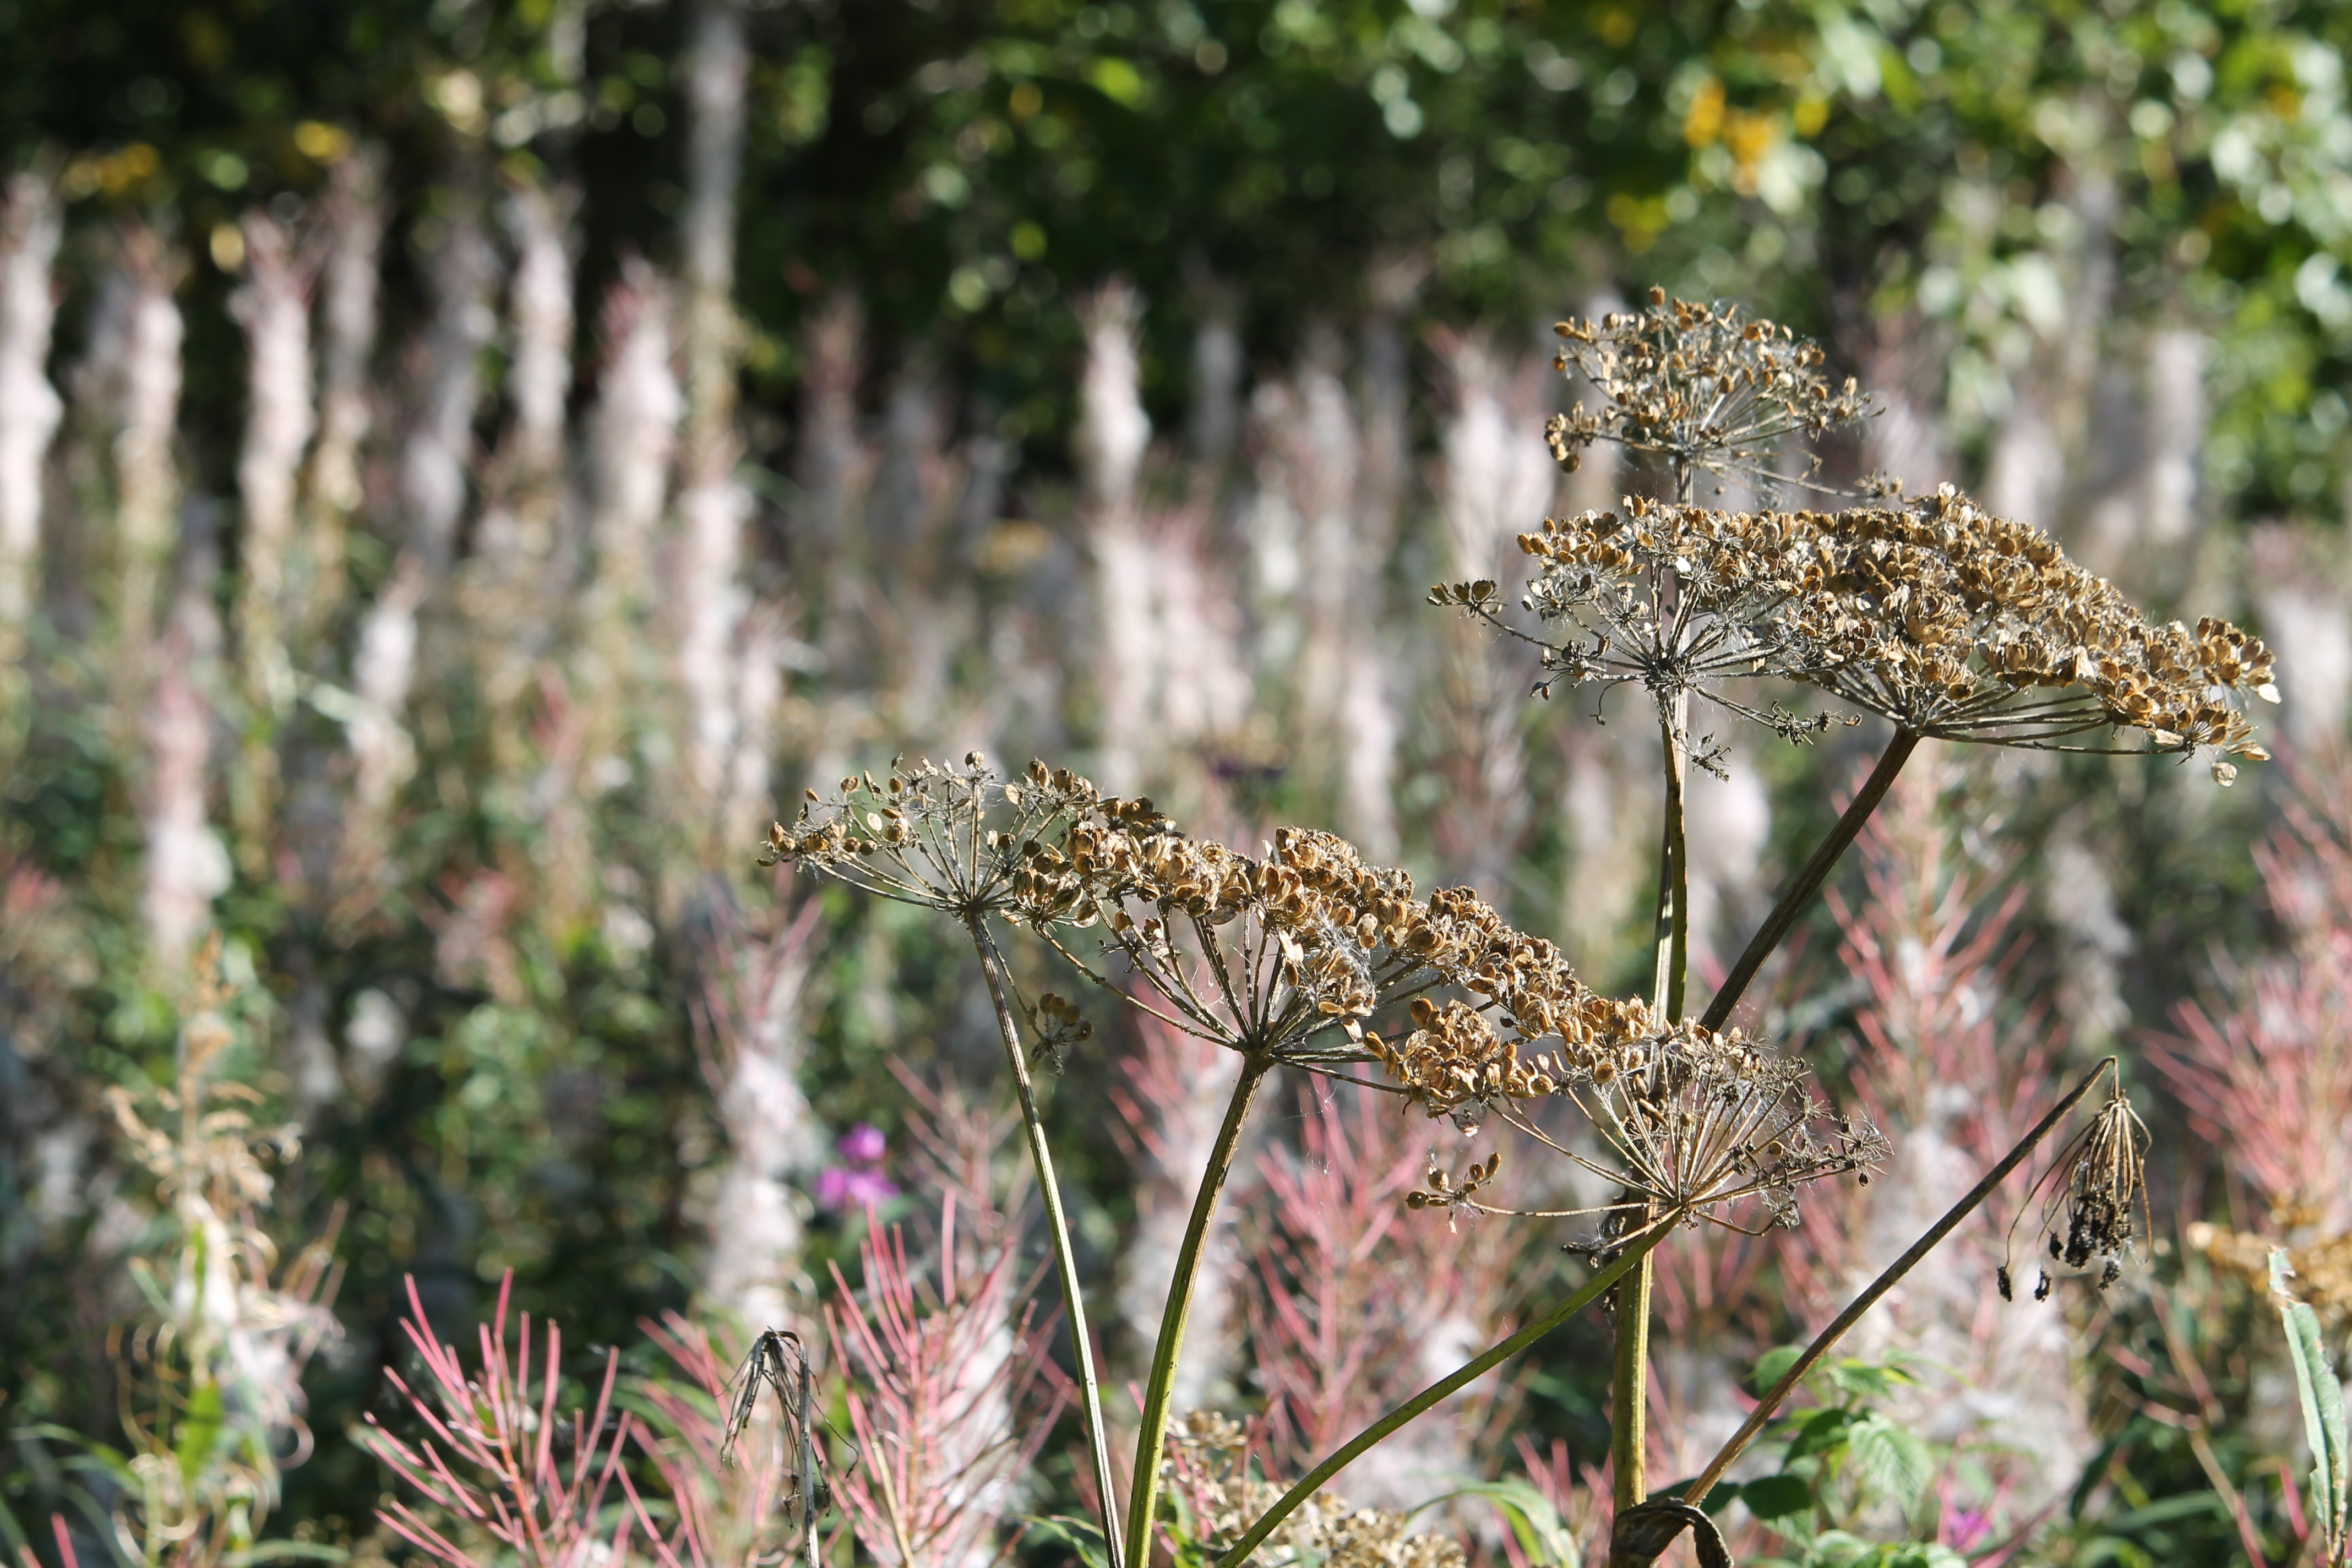
nature, grass, bird, seed, flower, wildlife, autumn, botany, flora, fauna, flowers, seeding, grass family